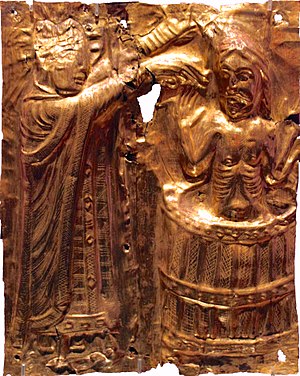
Kongerækken / Kongerækken / Jellingdynastiet
Kong Haralds dåb
Harald Blåtand døbes af missionæren Poppo Беларуская: Харальд Сінязубы прымае хрышчэнне ад Попа каля 960 года. Español: Harald siendo bautizado por Poppo el monje, año 960
Kongerækken, forstået som den danske kongerække, er en liste over Danmarks regenter gennem tiderne.